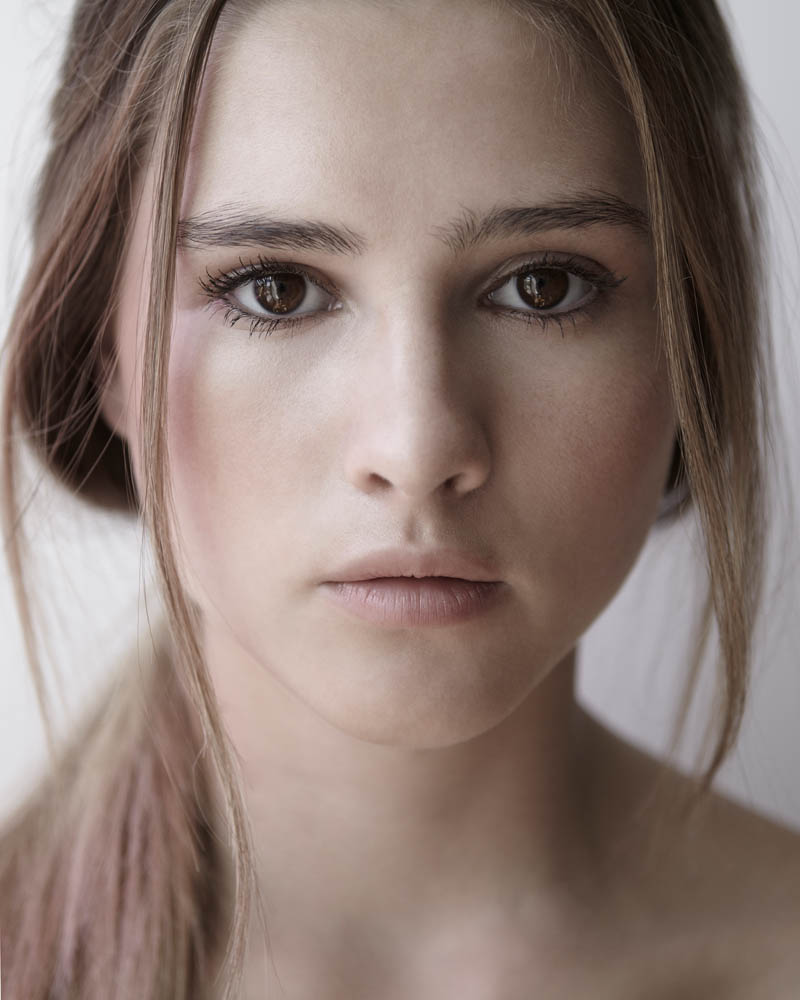
Gender: women